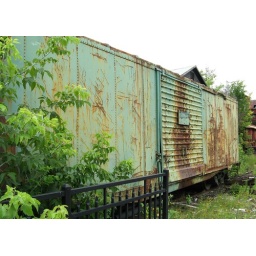
Abandoned New York Central box car by the Randolph station